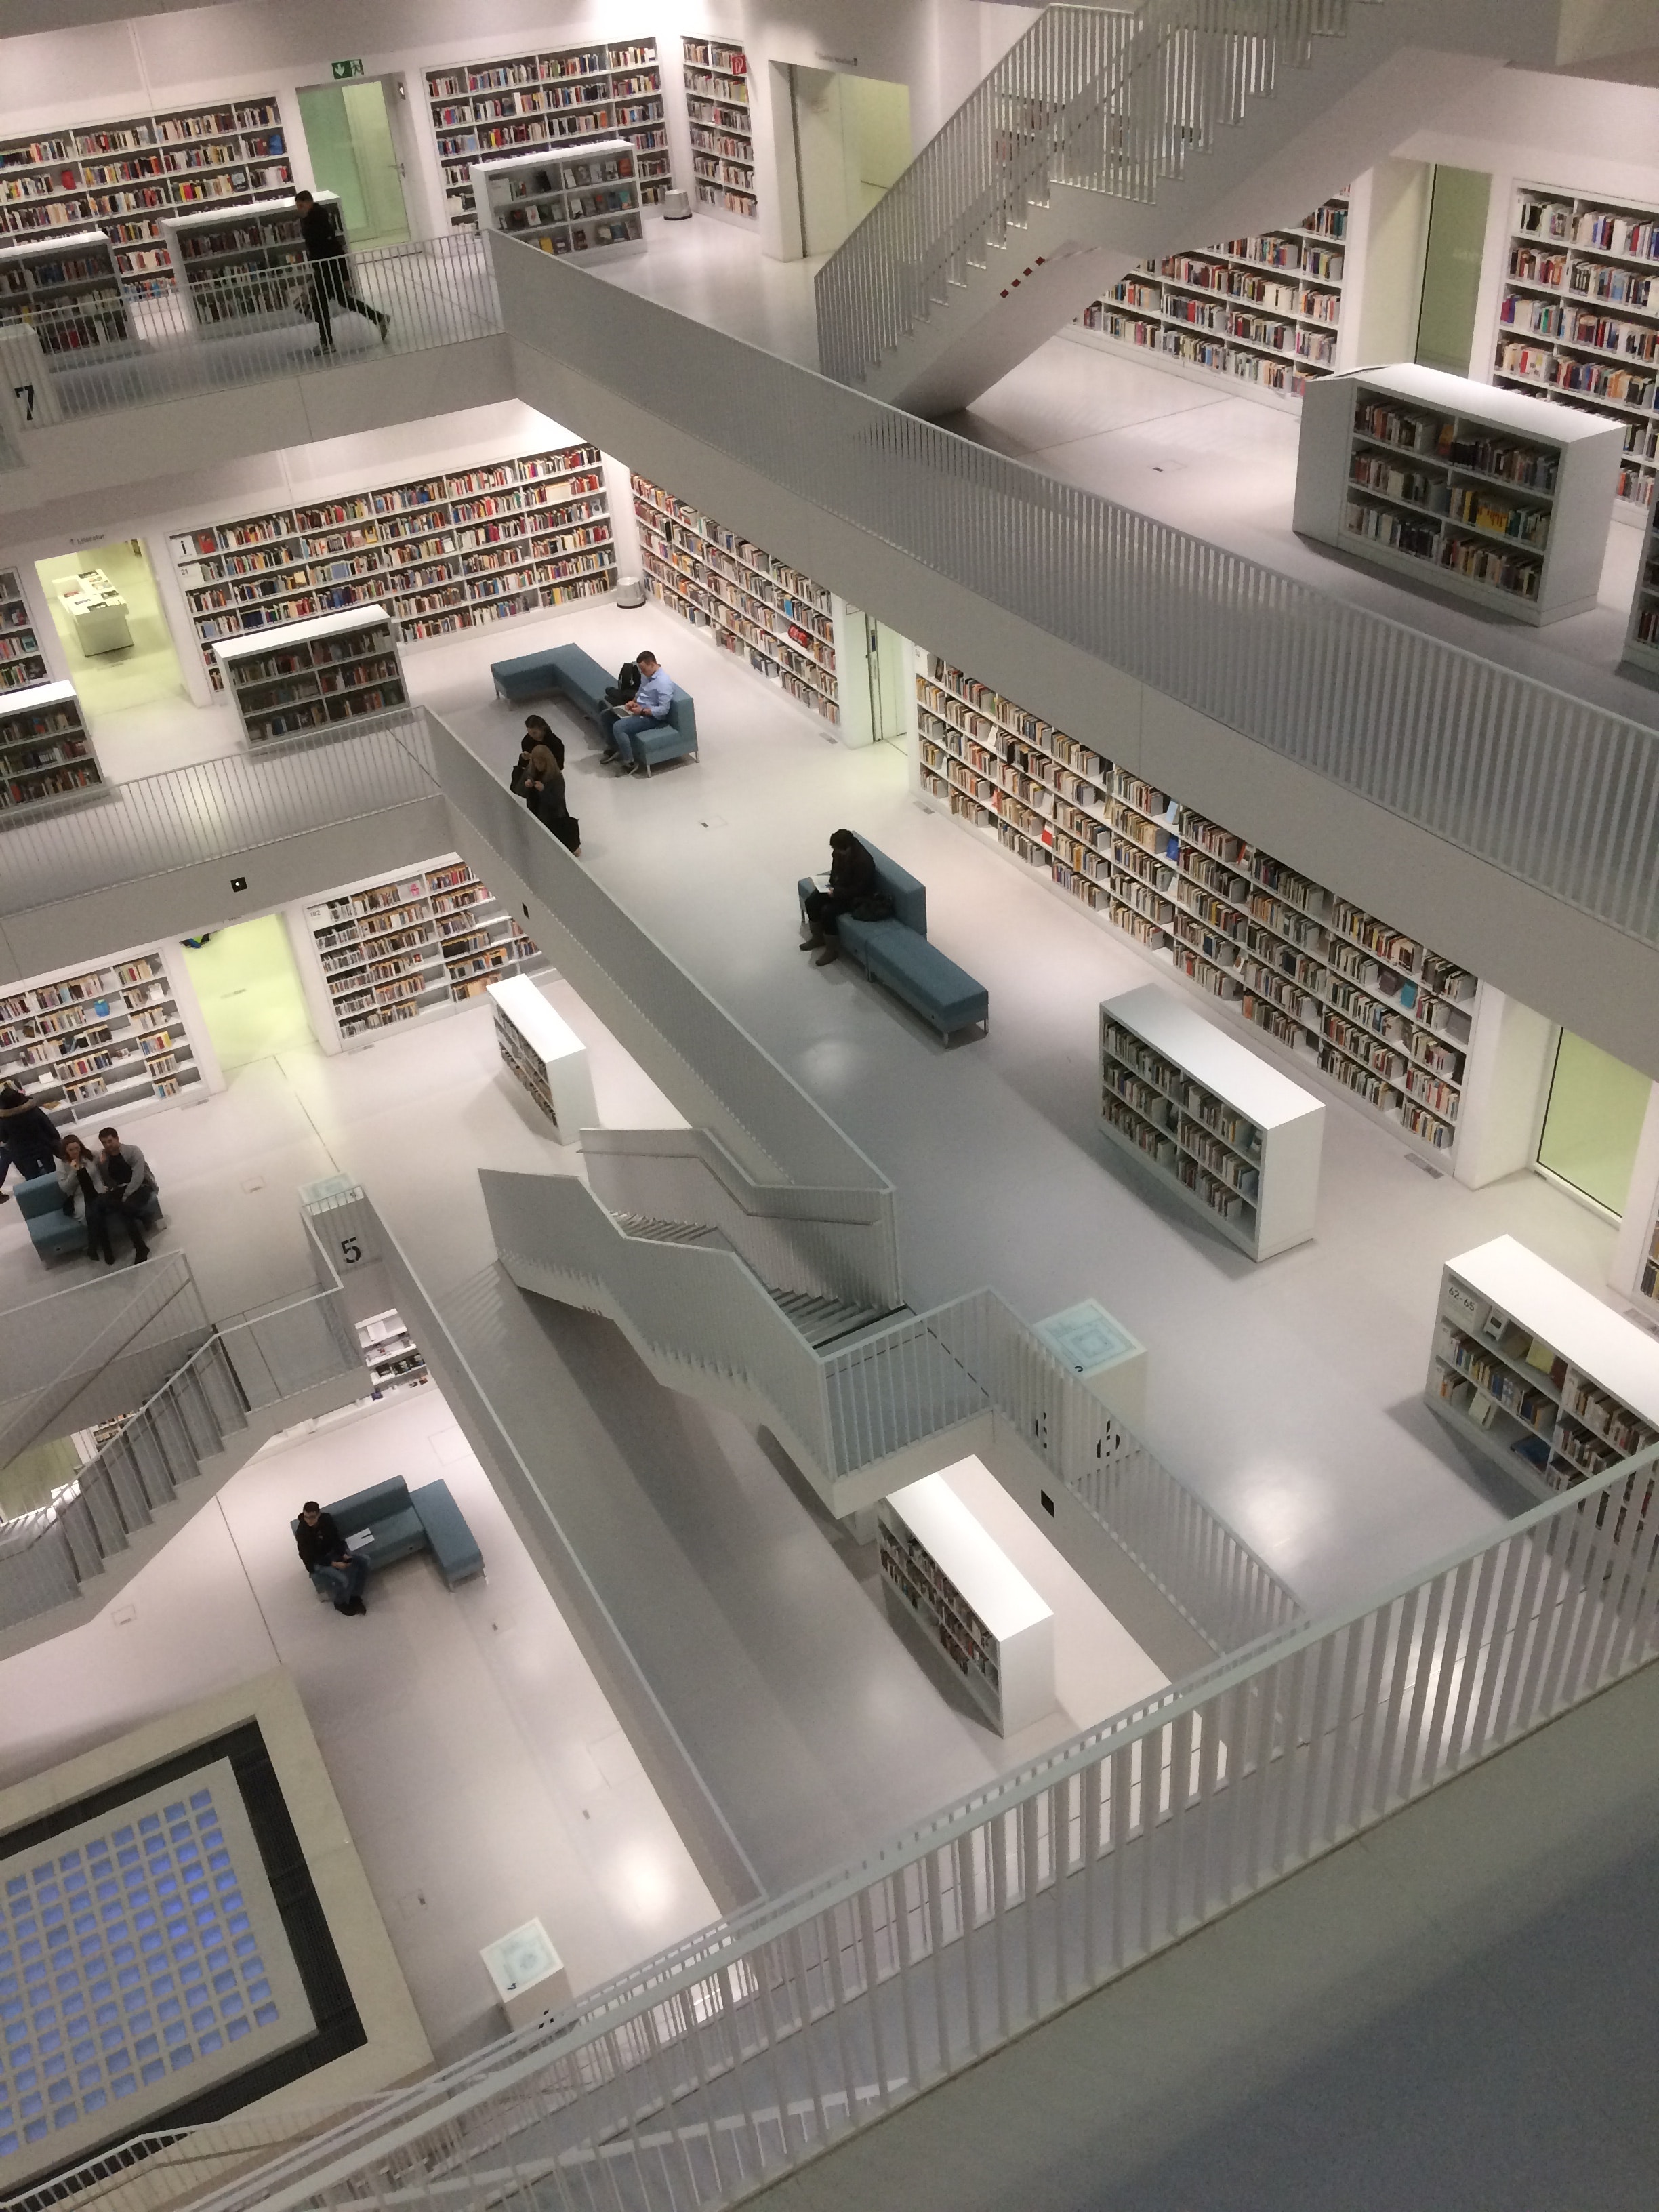
architecture, urban design, building, interior design, design, mixed use, commercial building, city, project